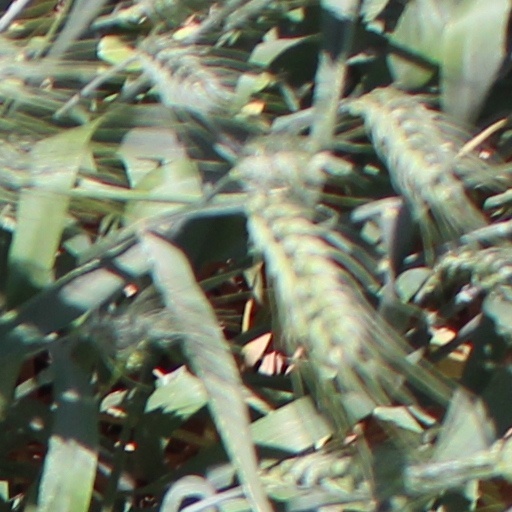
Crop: wheat